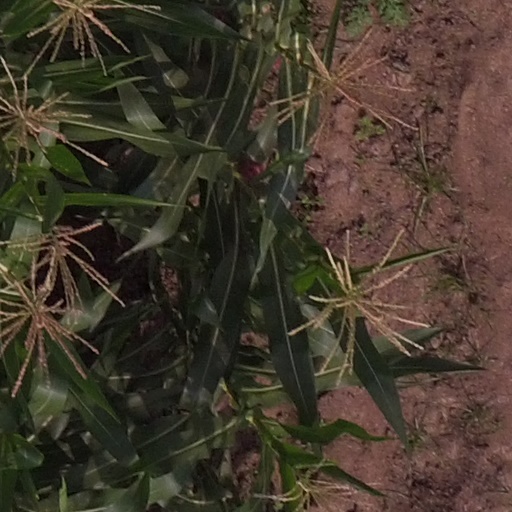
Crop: maize; corn